Blanche Monnier

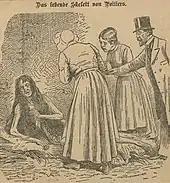
1901 drawing of Monnier's discovery. German caption: "Das lebende Skelett von Poitiers" ("The Living Skeleton of Poitiers").

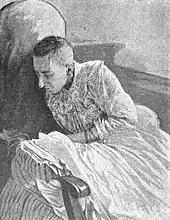
Blanche shortly after being discovered in 1901

Louise Monnier was arrested, became ill shortly afterwards and died 15 days later, after seeing an angry mob gather in front of her house. Marcel Monnier appeared in court and was initially convicted, but later was acquitted on appeal; he was deemed mentally incapacitated, and, although the judges criticised his choices, they found that a "duty to rescue" did not exist in the penal code at that time with sufficient rule to convict him. Marcel Monnier died in June 1913 at the age of 65 in Migné.